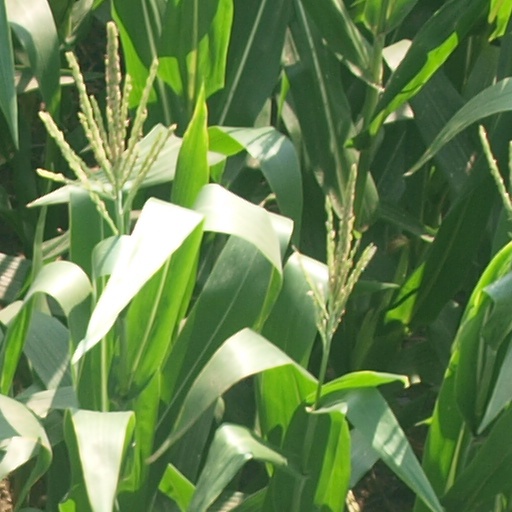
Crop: maize; corn